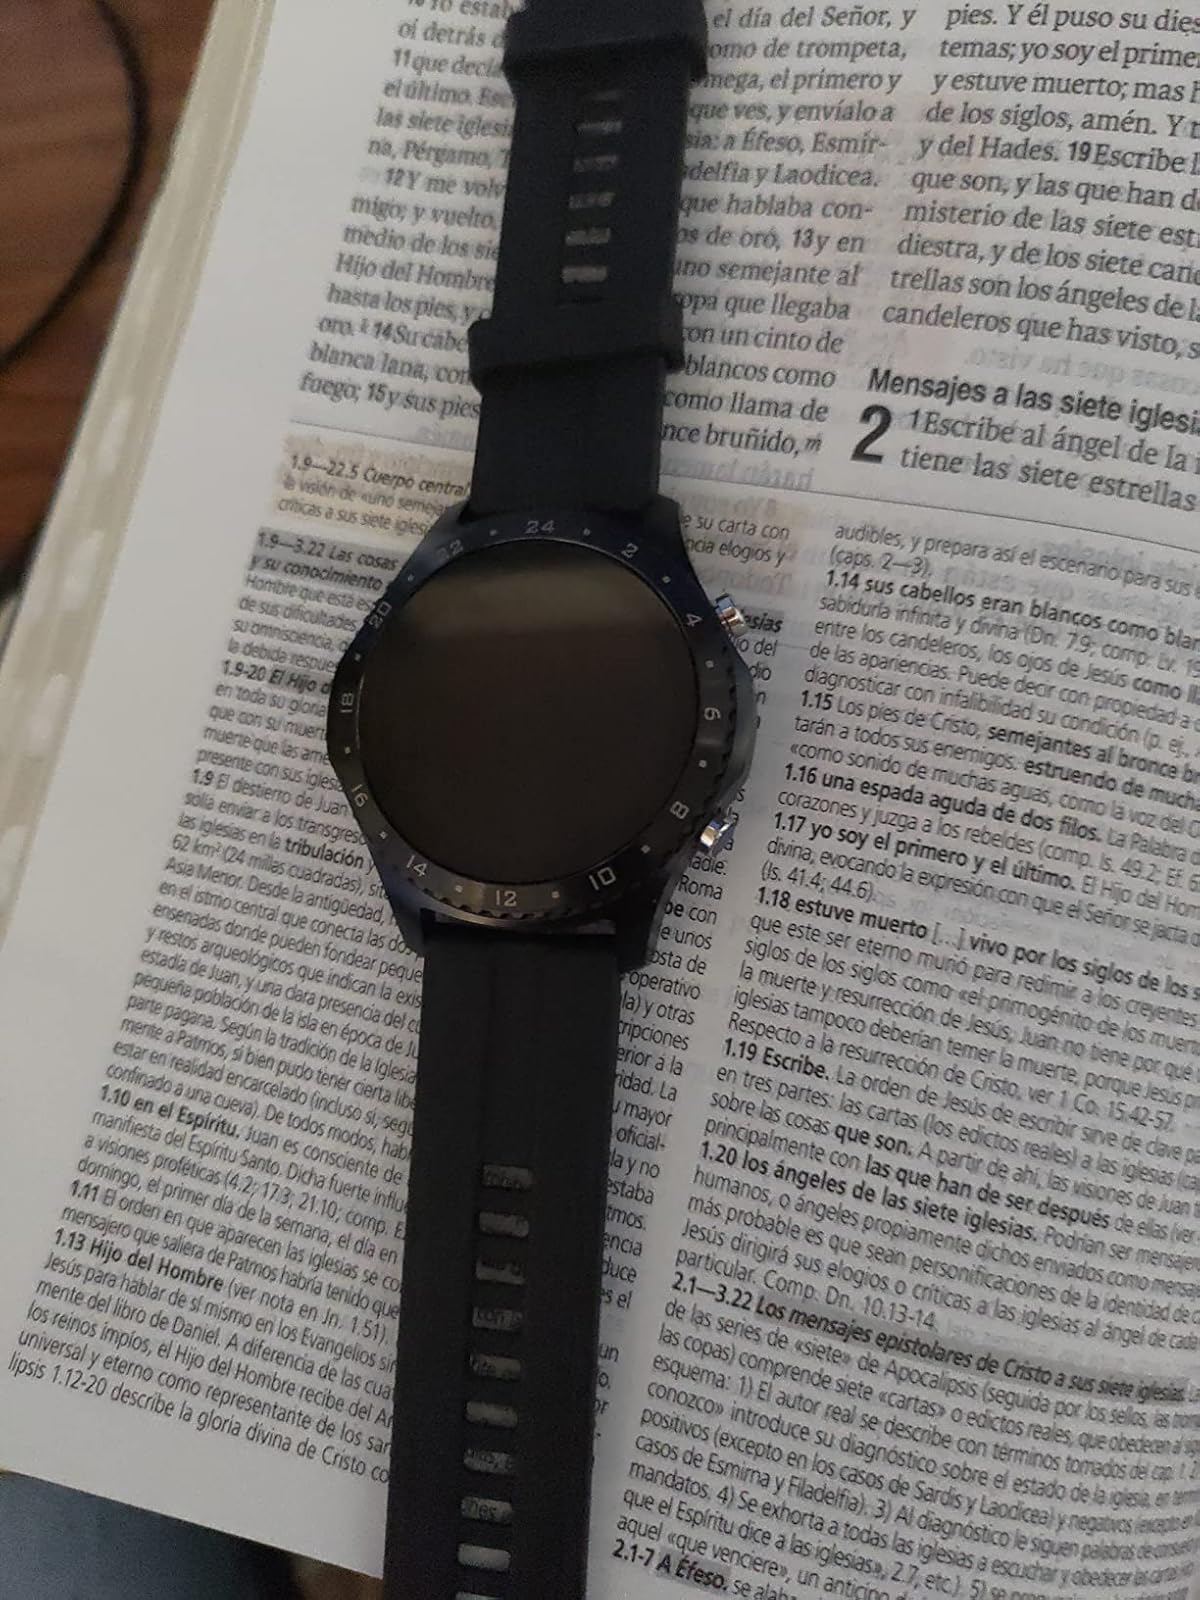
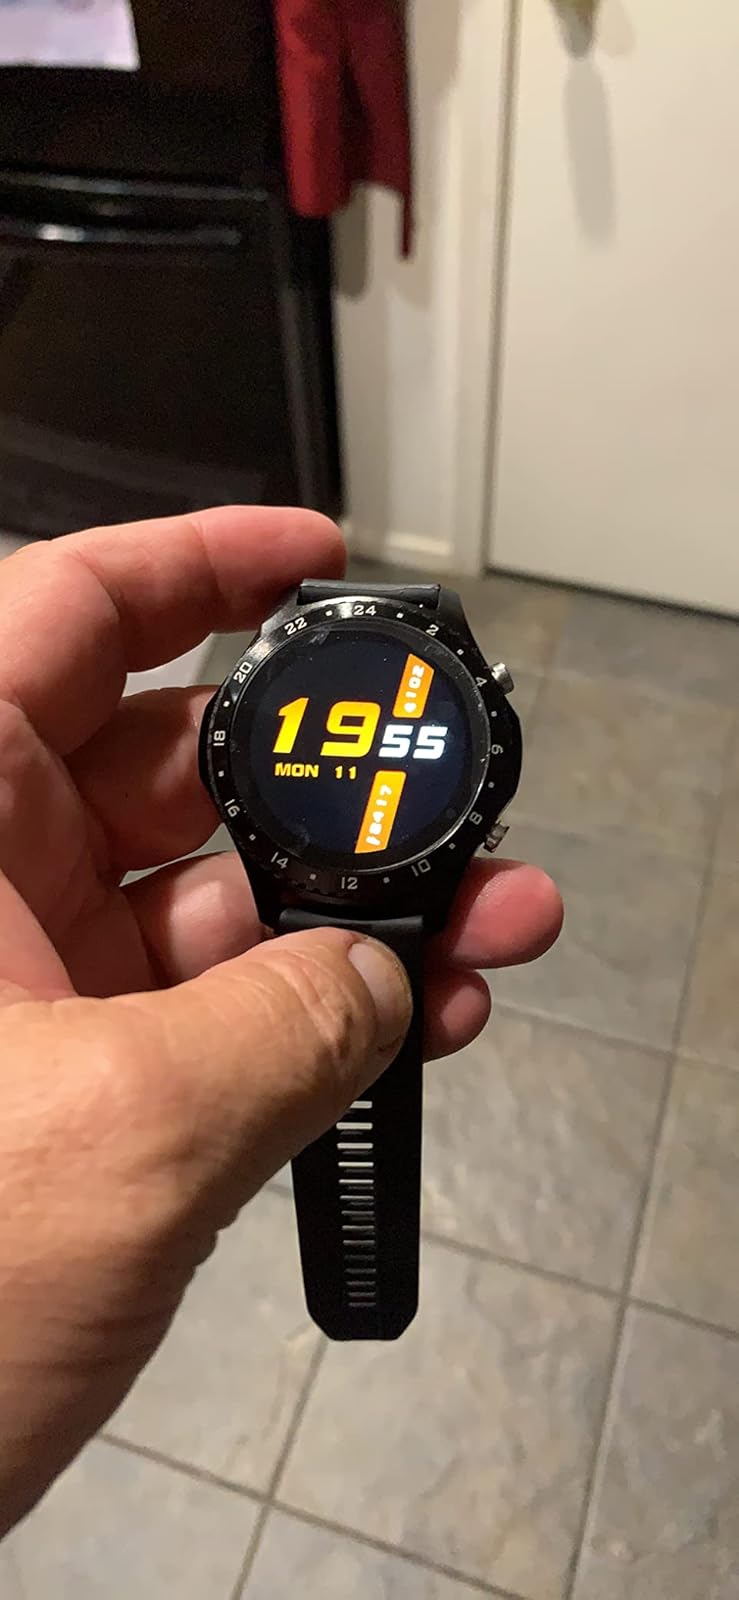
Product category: smartwatch
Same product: yes